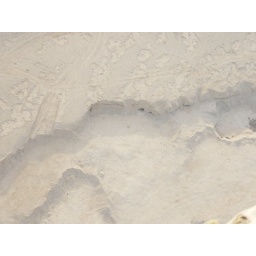
With no vegetation, flash flood water quickly erodes a channel in the bare surface.